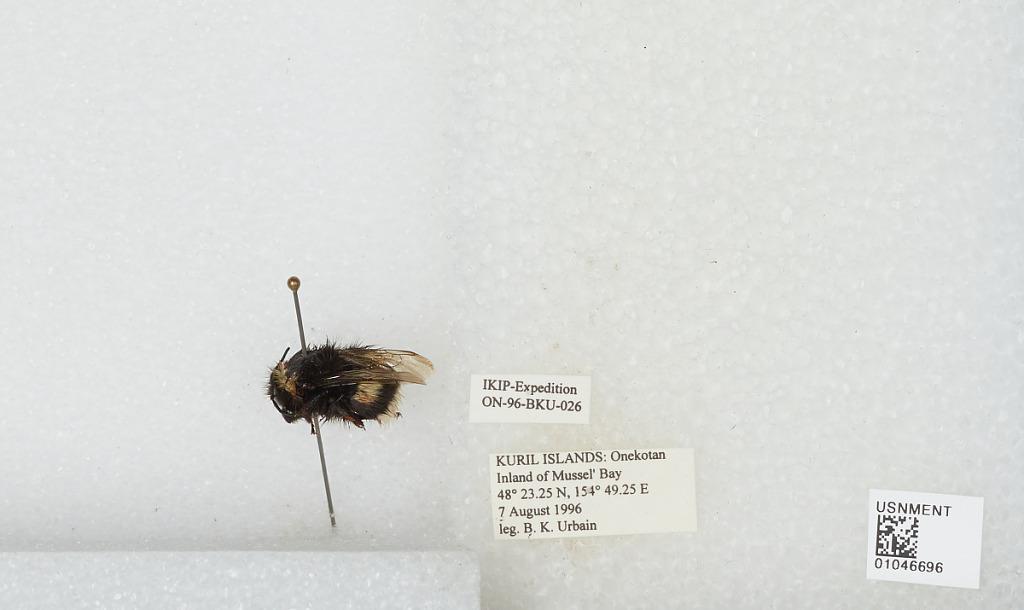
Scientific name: Bombus sp.
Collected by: B. Urbain
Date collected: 1996-8-7
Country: Russia
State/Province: Sakhalin
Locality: Kuril Islands, Onekotan Inland of Mussel' Bay
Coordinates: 48.3875, 154.821